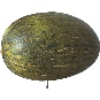
Label: Melon Piel de Sapo 1